Phi Fa

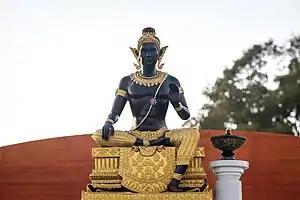
Statue of Phi Thaen, Yasothon Province, Thailand.

Phi Fa is a deity or spirit in the local folklore of Thailand and Laos. It is also known as Phi Thaen (Thai: ผีแถน , Lao: ຜີແຖນ). They play a prominent role in the Phra Lak Phra Lam and the stories of Khun Borom.